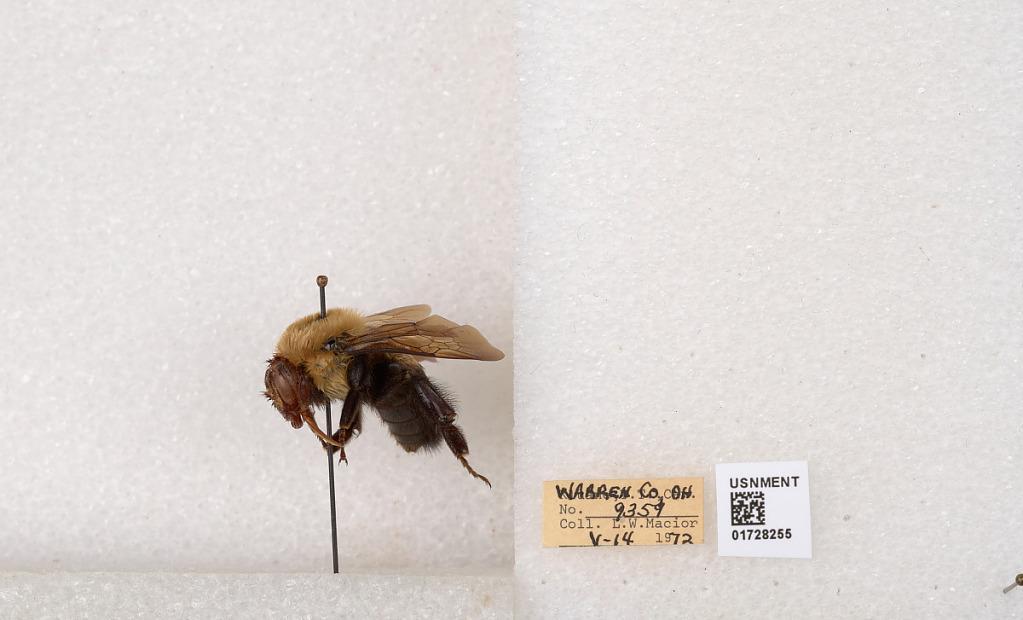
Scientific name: Bombus (Separatobombus) griseocollis (De Geer)
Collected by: L. Macior
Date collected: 1972-5-14
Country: United States
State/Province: Ohio
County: Warren
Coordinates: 39.4276, -84.1668